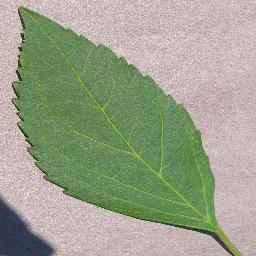
Label: Cherry___healthy